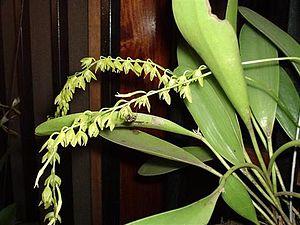
La flore en Colombie se caractérise par une biodiversité importante, avec le taux le plus élevé d'espèces par unité de surface à travers le monde. Plus de 130 000 espèces ont été signalées sur le territoire colombien.